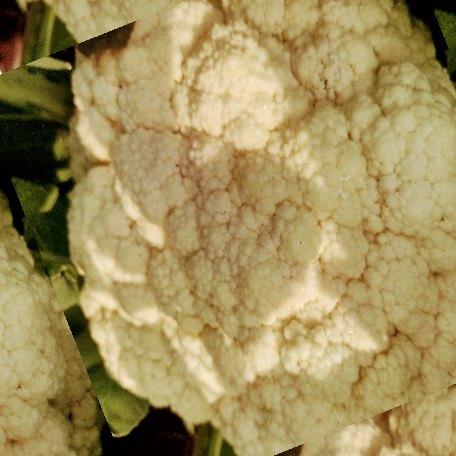
Label: Disease Free